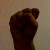
The image shows a hand gesture representing the letter 'S' in Indian Sign Language.